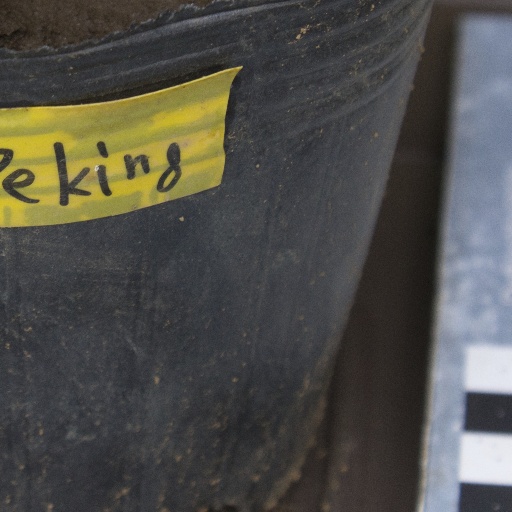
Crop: soybean